Ribe

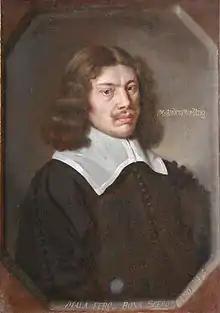
Anders Bording, 1645

The town of Ribe has a long history as a center of learning. The cathedral school (Ribe Katedralskole) has its roots in the Latin School of Ribe, dating back to at least 1145, when the bishop officially handed over the chapter's school.